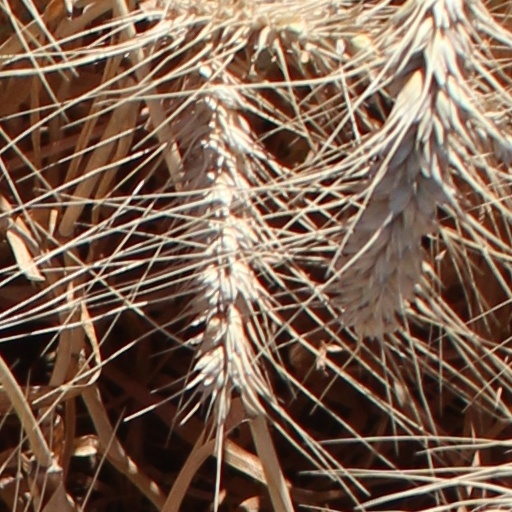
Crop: wheat